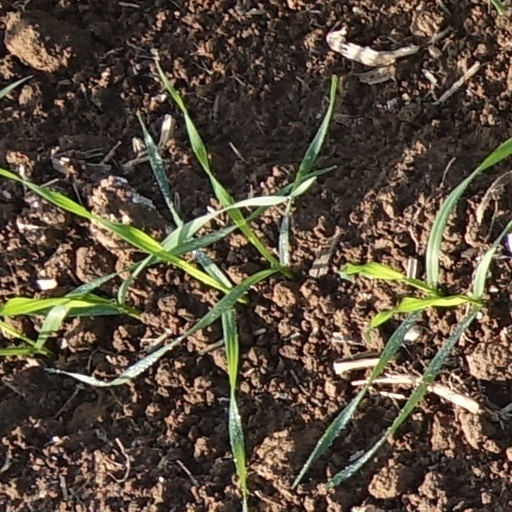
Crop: wheat